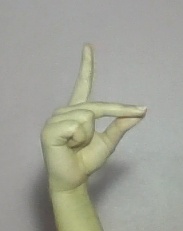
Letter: ta